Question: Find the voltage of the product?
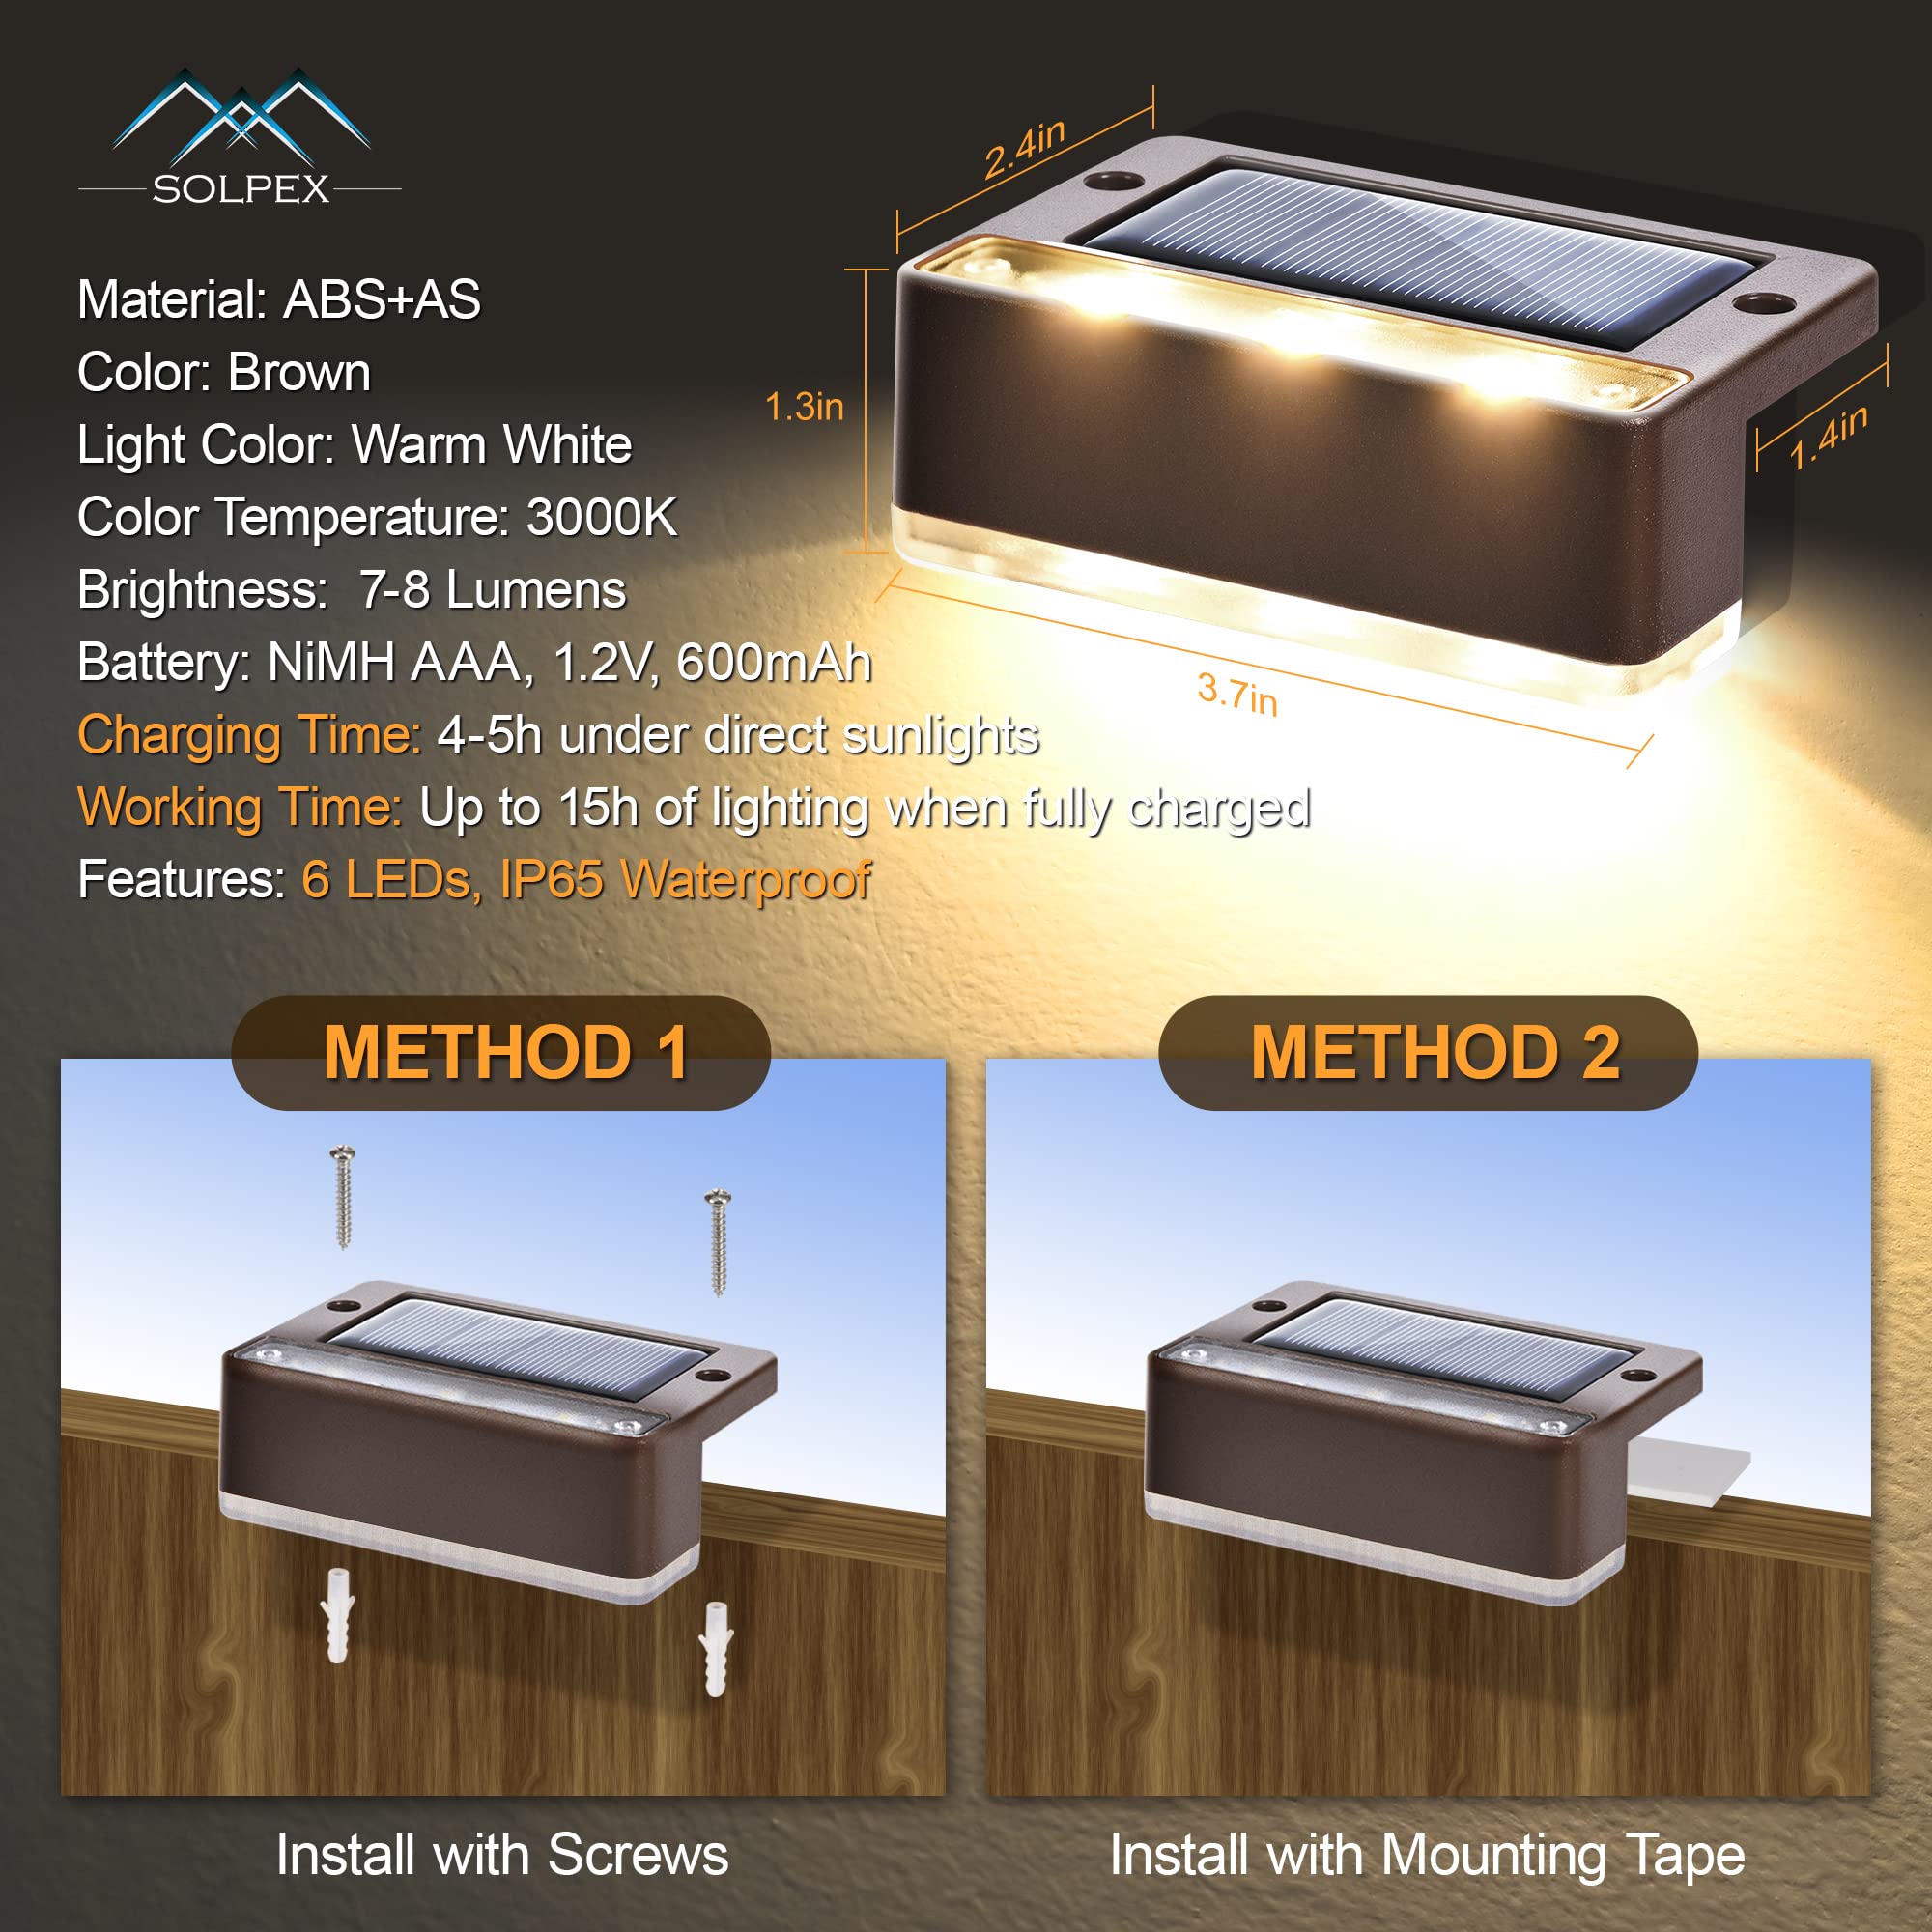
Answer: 1.2 volt